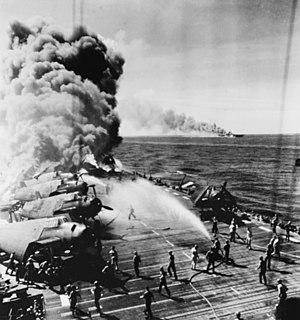
La classe Independence est une série de neuf porte-avions légers américains produits en urgence pendant la Seconde Guerre mondiale en transformant des croiseurs légers de la classe Cleveland en cours de construction. Les autres navires composant la classe sont le Princeton, le Belleau Wood, le Cowpens, le Monterey, le Langley, le Cabot, le Bataan et le San Jacinto.